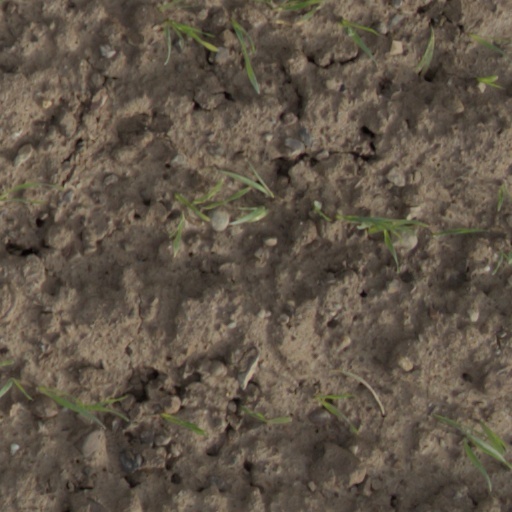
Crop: wheat